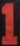
Number: 1